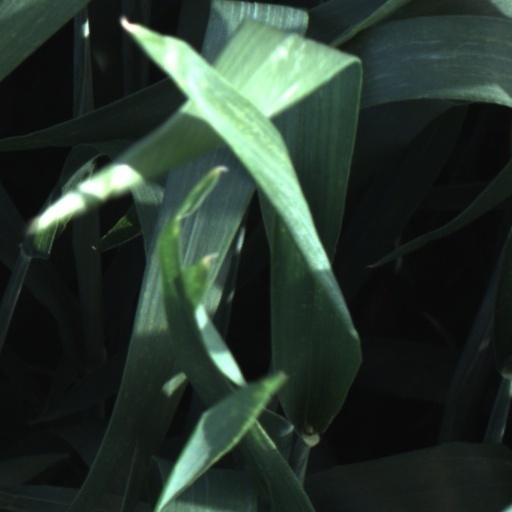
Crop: wheat